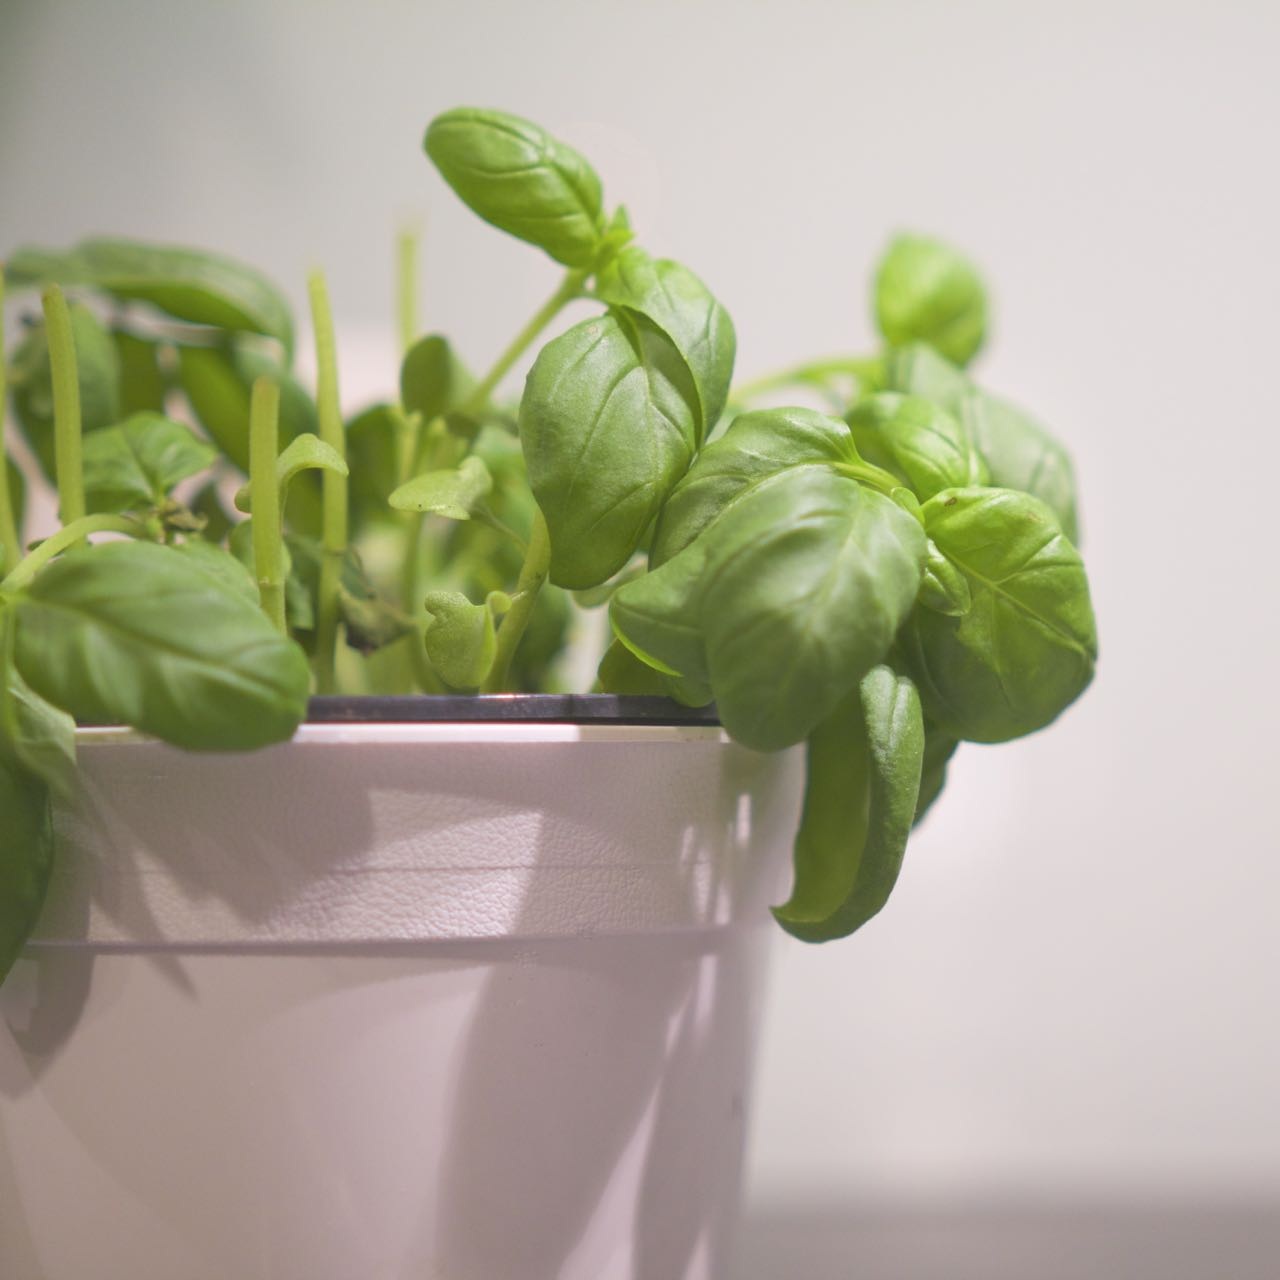
plant, leaf, flower, aroma, food, green, mediterranean, spice, cooking, ingredient, culinary, herb, produce, vegetable, natural, fresh, healthy, cuisine, delicious, basil, freshness, tasty, growing, flowerpot, italian, organic, aromatic, taste, flavor, basilicum